Yuanlin railway station

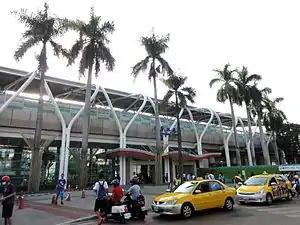

Yuanlin is a railway station in Changhua County, Taiwan served by Taiwan Railways.